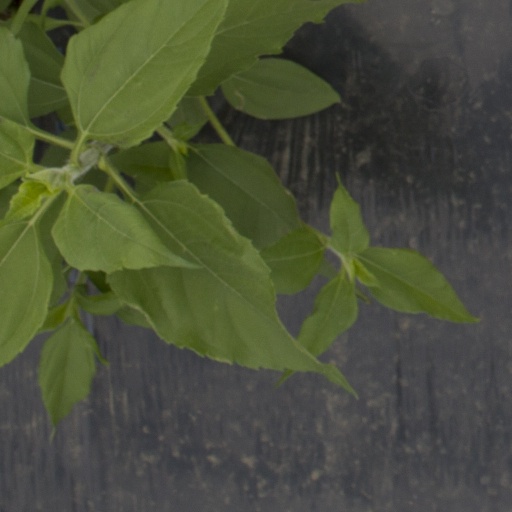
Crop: Jerusalem artichoke